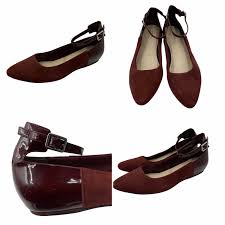
Label: Ballet Flat